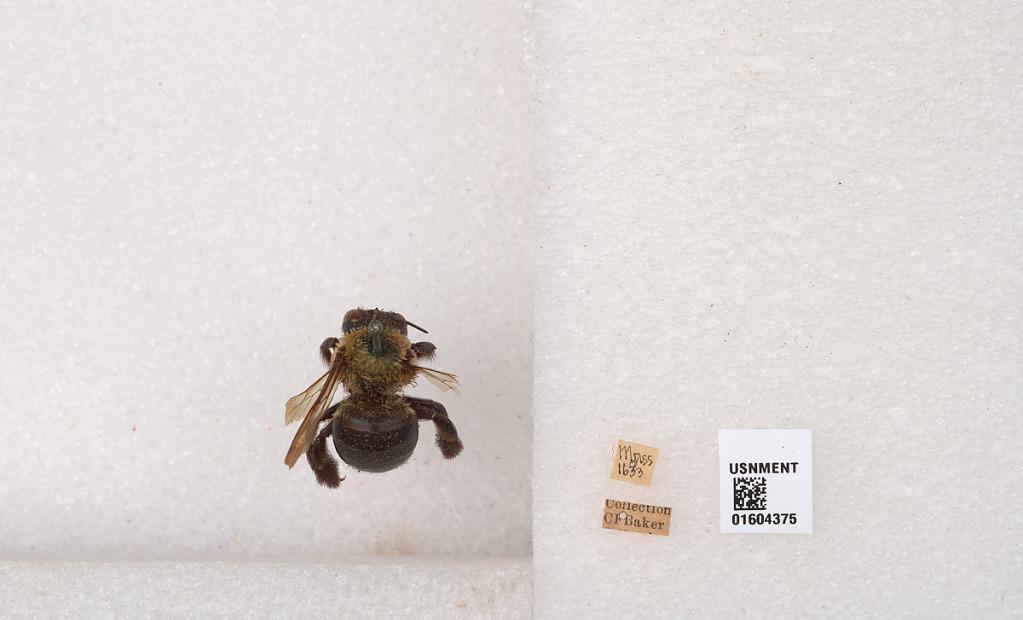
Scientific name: Xylocopa (Xylocopoides) virginica virginica (Linnaeus)